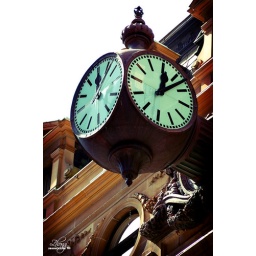
Interesting clock in the shape of a dice with water dripping beneath it